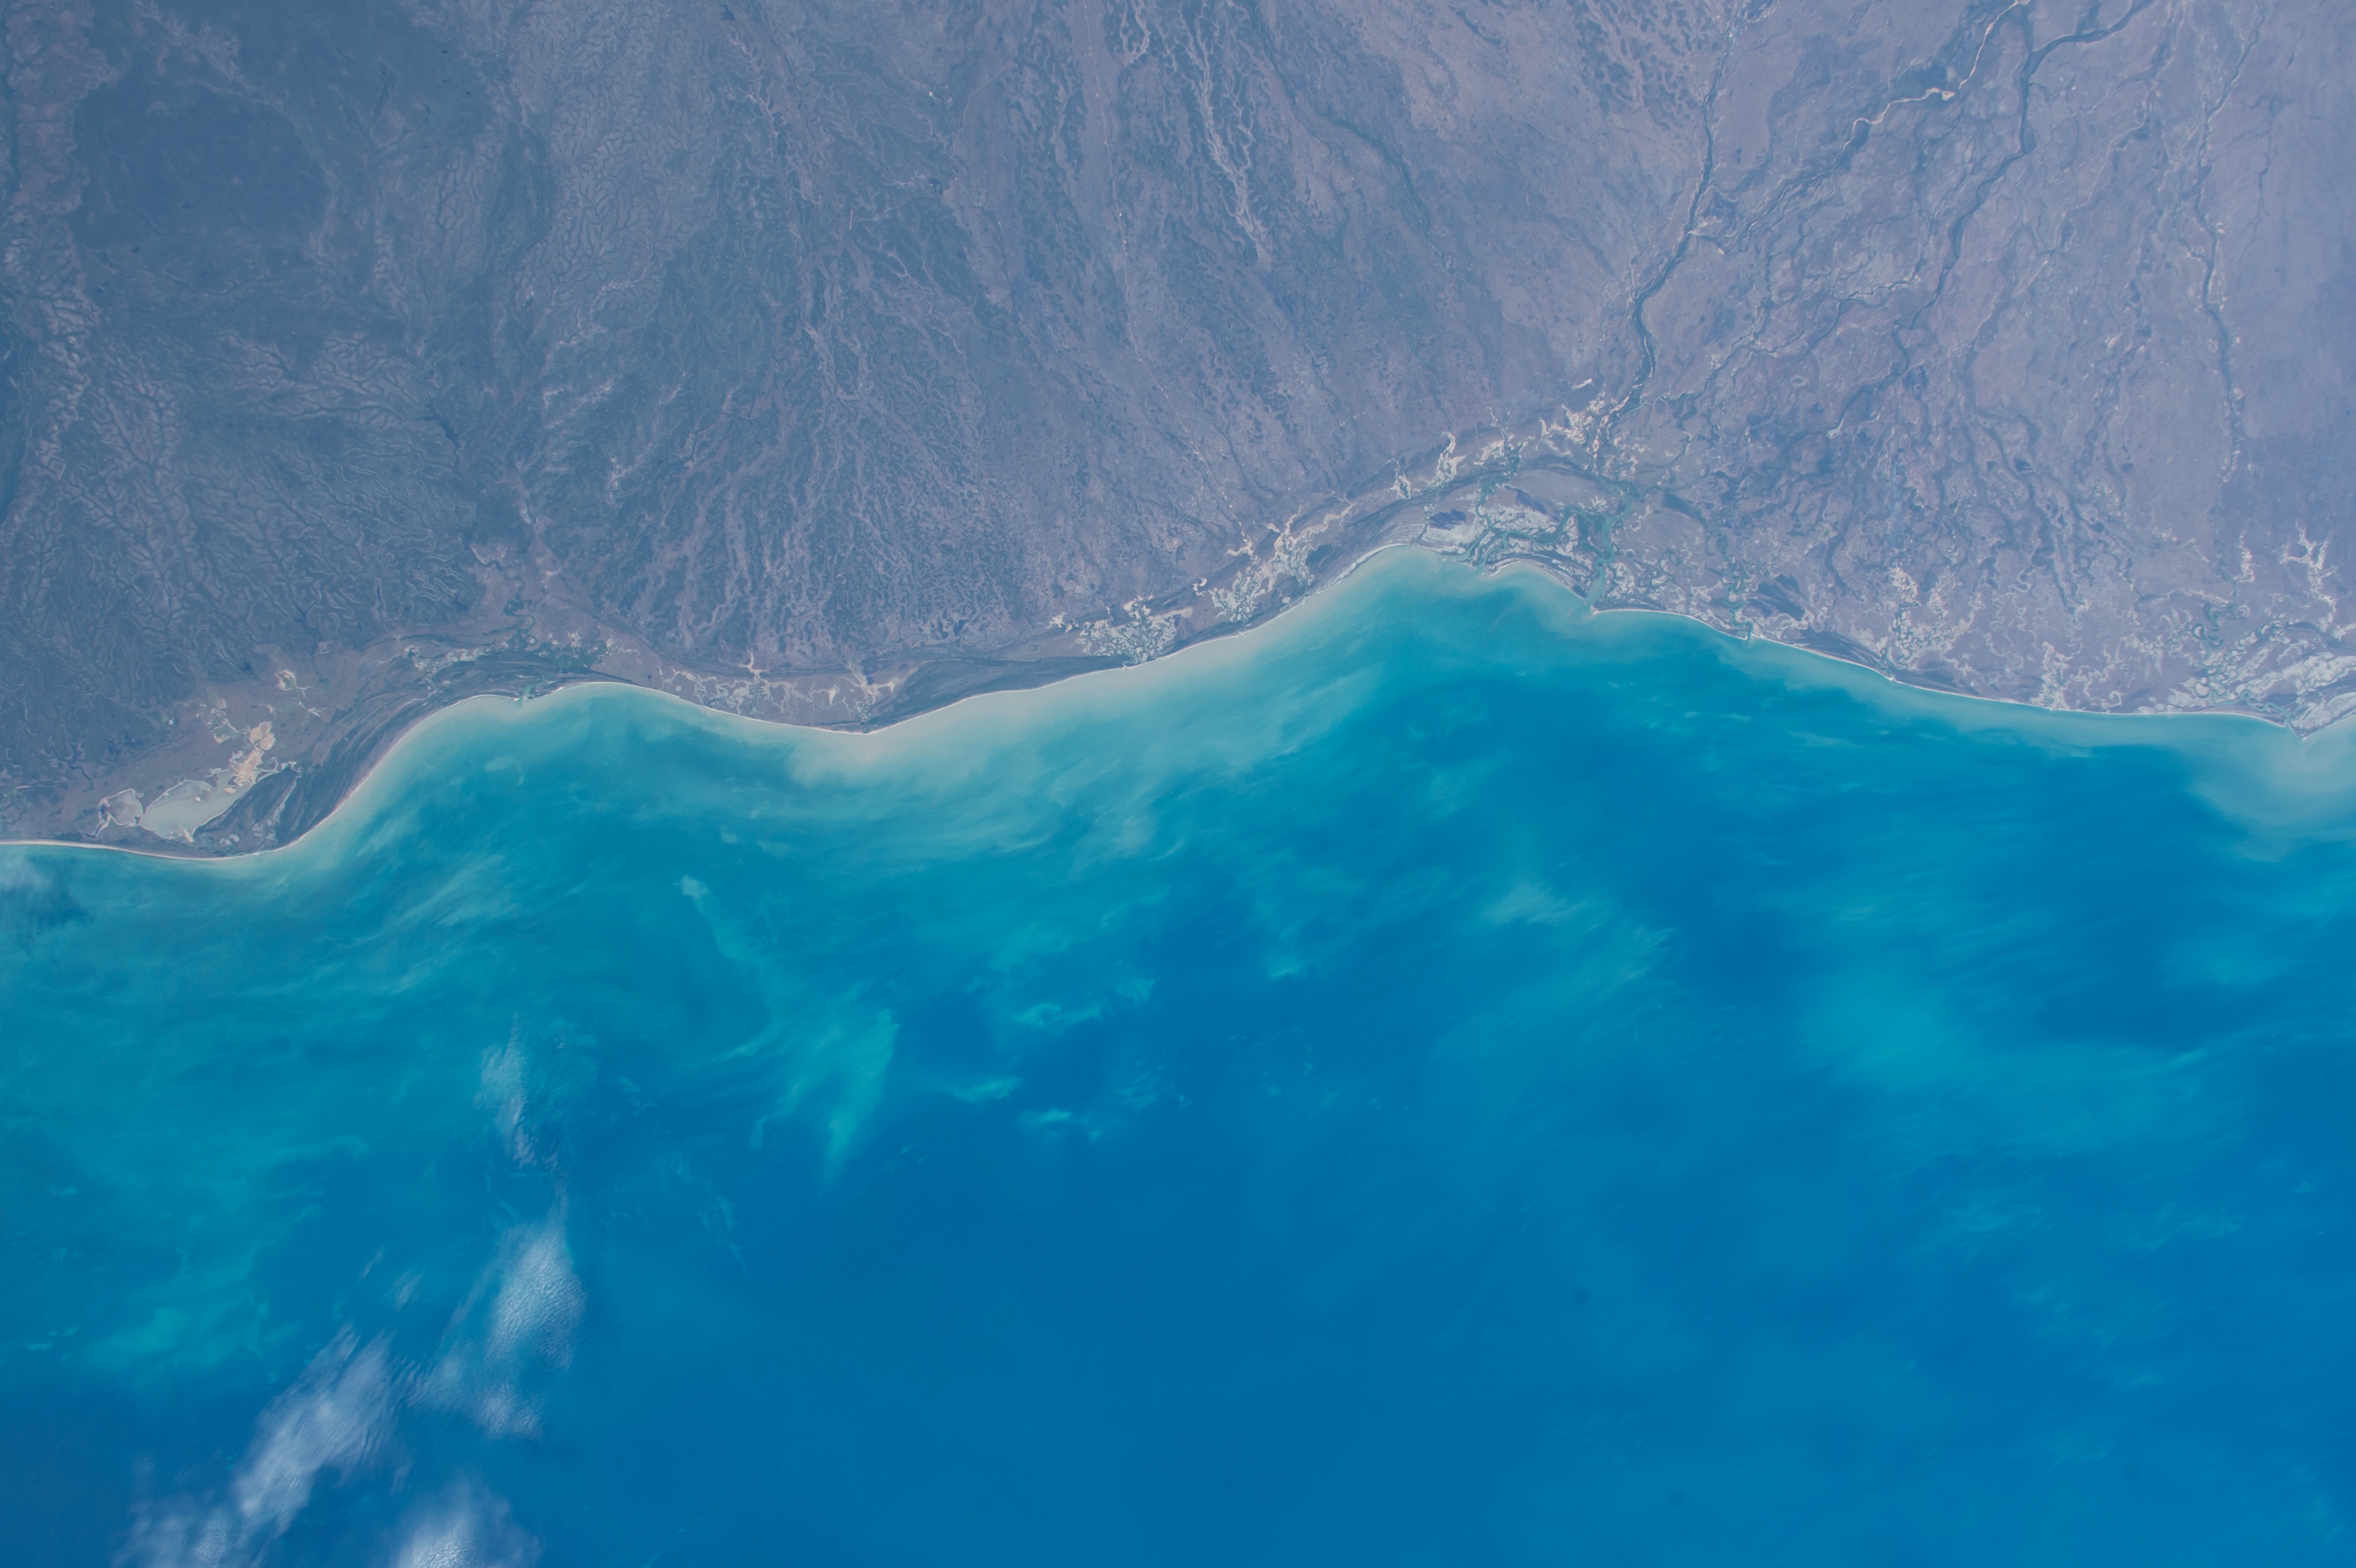
sea, water, ocean, wave, ice, arctic, iceberg, bird's eye view, arctic ocean, wind wave, ice cap